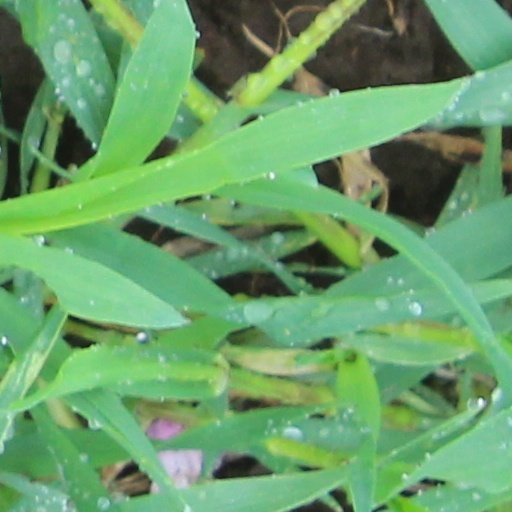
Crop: wheat